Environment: real
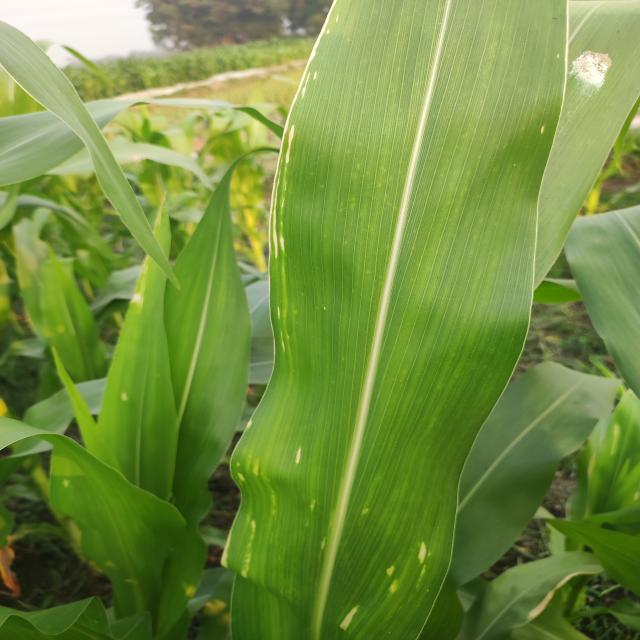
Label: northern_corn_leaf_blight